Chandravamsam

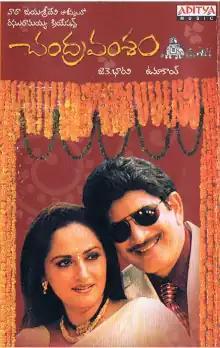
CD cover

Chandravamsam is a 2002 Indian Telugu-language family drama film directed by V. Umakant. The film features an ensemble cast starring Krishna, Suman, Naresh, Sivaji, Rohit, Jayaprada, Radhika Varma, Rupa, Sridevi, Eepshitha and Saipriya.